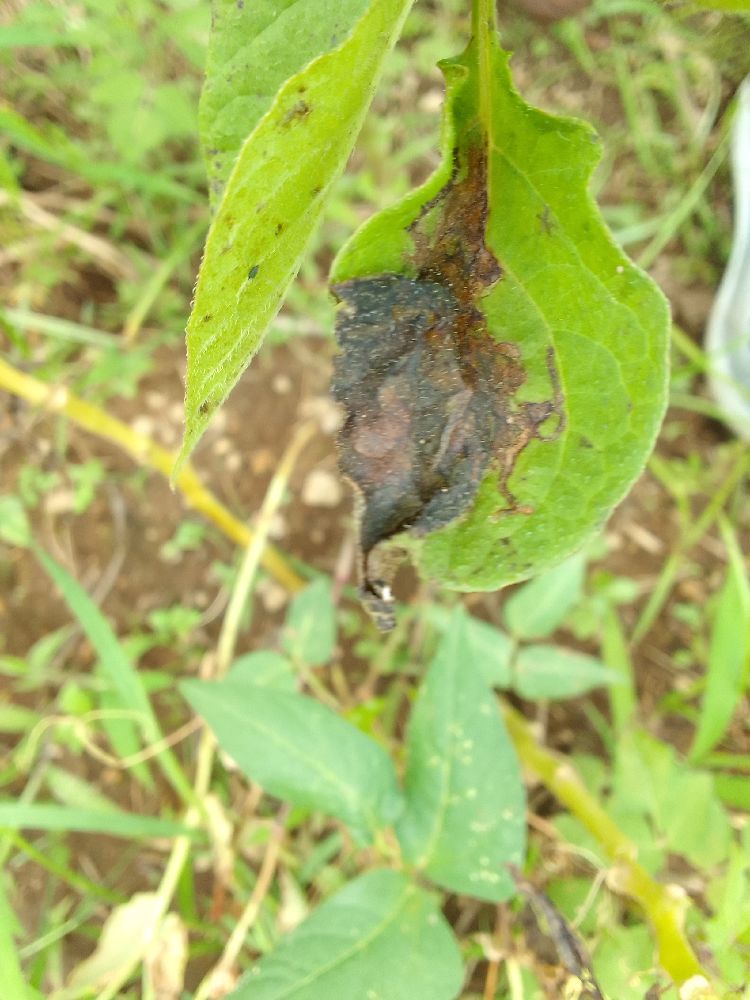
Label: Late blight